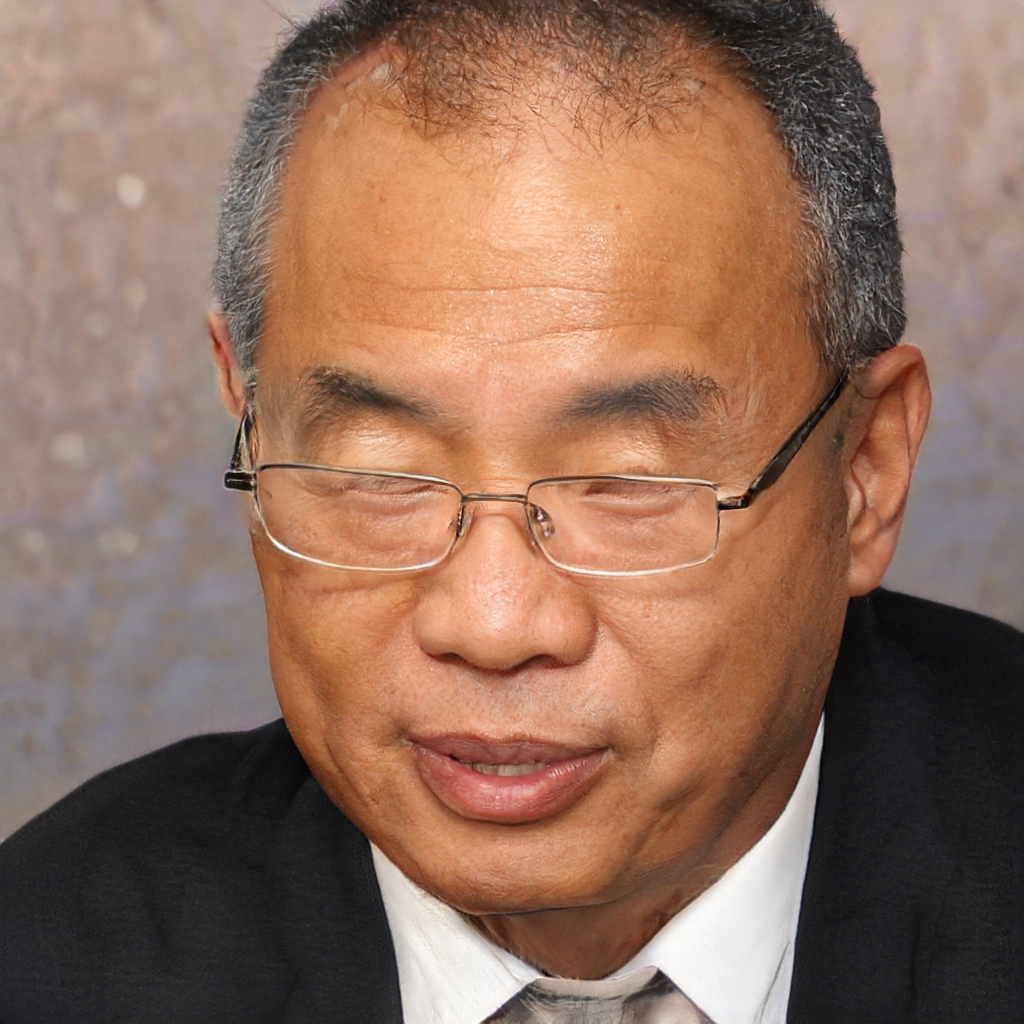
Label: No Watermark